Nailsea Court

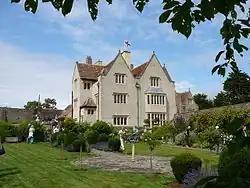
Nailsea Court during a gardens open day in 2009

Nailsea Court in Nailsea, Somerset, England, is an English manor house dating from the 15th century. Pevsner describes the house as "historically highly instructive and interesting" and it is a Grade I listed building.